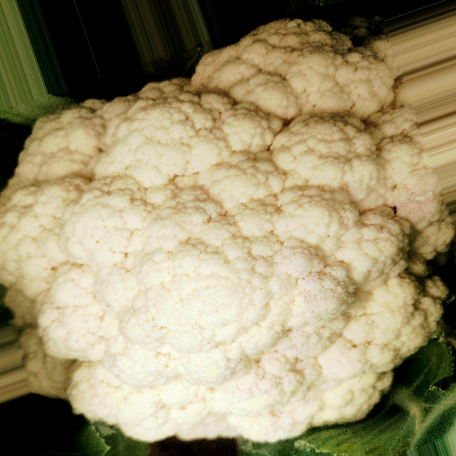
Label: Disease Free